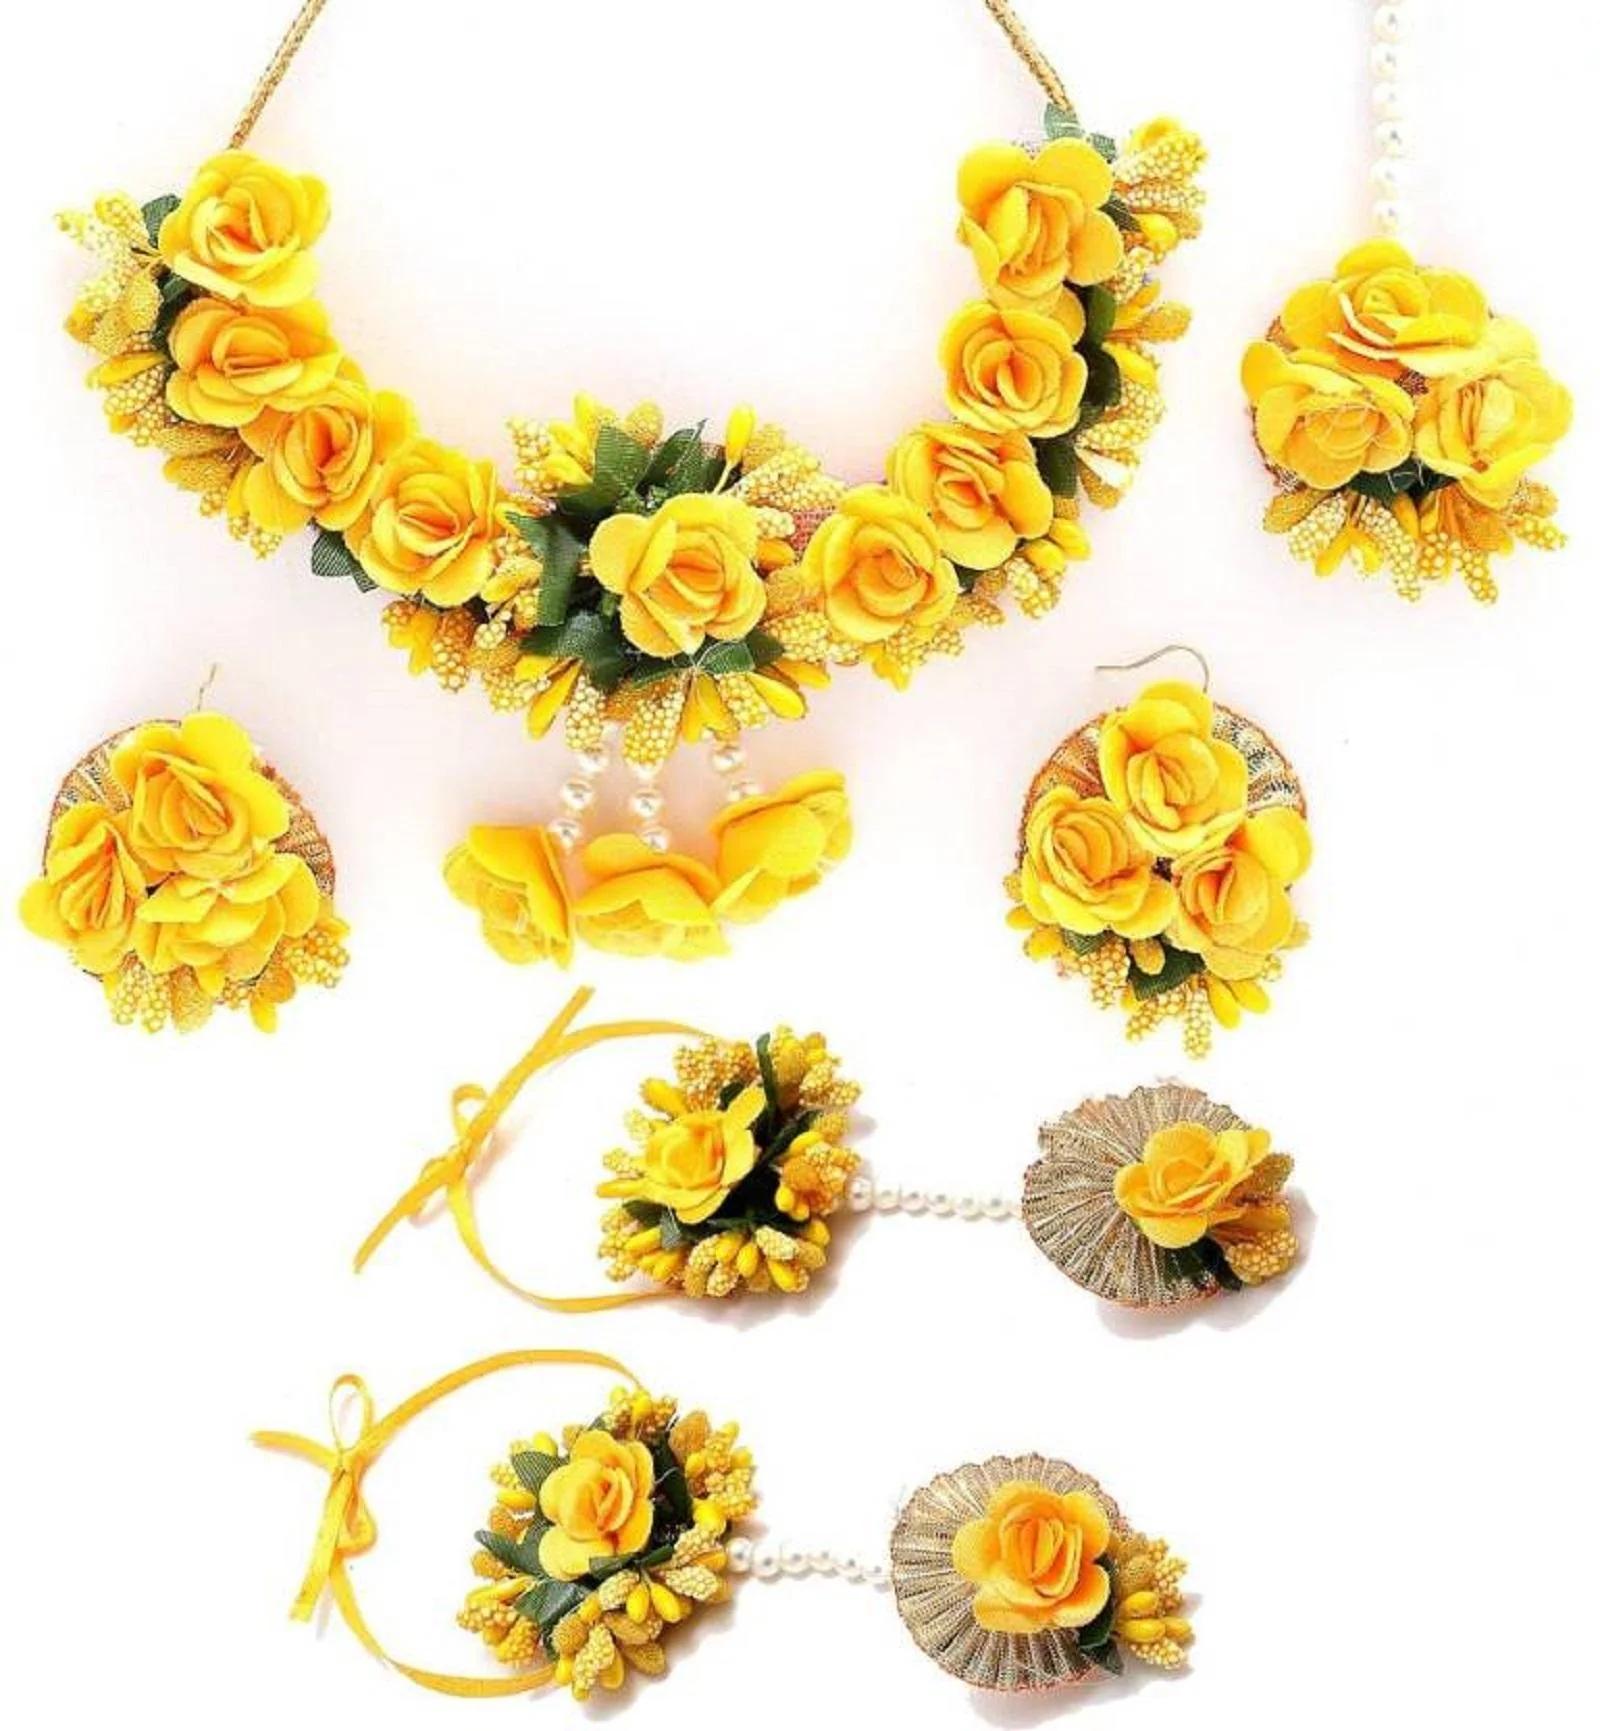
NUKLERS-NCR Resin Yellow Jewel Set (Pack of 1)
Type: Traditional Jewellery
Brand: NUKLERS-NCR
Price: Rs. 309
 NUKLERS-NCR Balika Vadhu Flower jewellery set -Vibrant Colour, Weightless, Soft and Easy to handle -Wearable in Wedding / Party / Baby Shower/ Bridal / Haldi / Mehndi /Baby shower Festive Season. Great surprise for weddings. The gotapati jewellery is an elegant representation of a timeless bond of love and affection that connects two people. Elegant and classy, this our hand made jewellery makes a beautiful gift option that is sure to show how much you care. thanks for this product